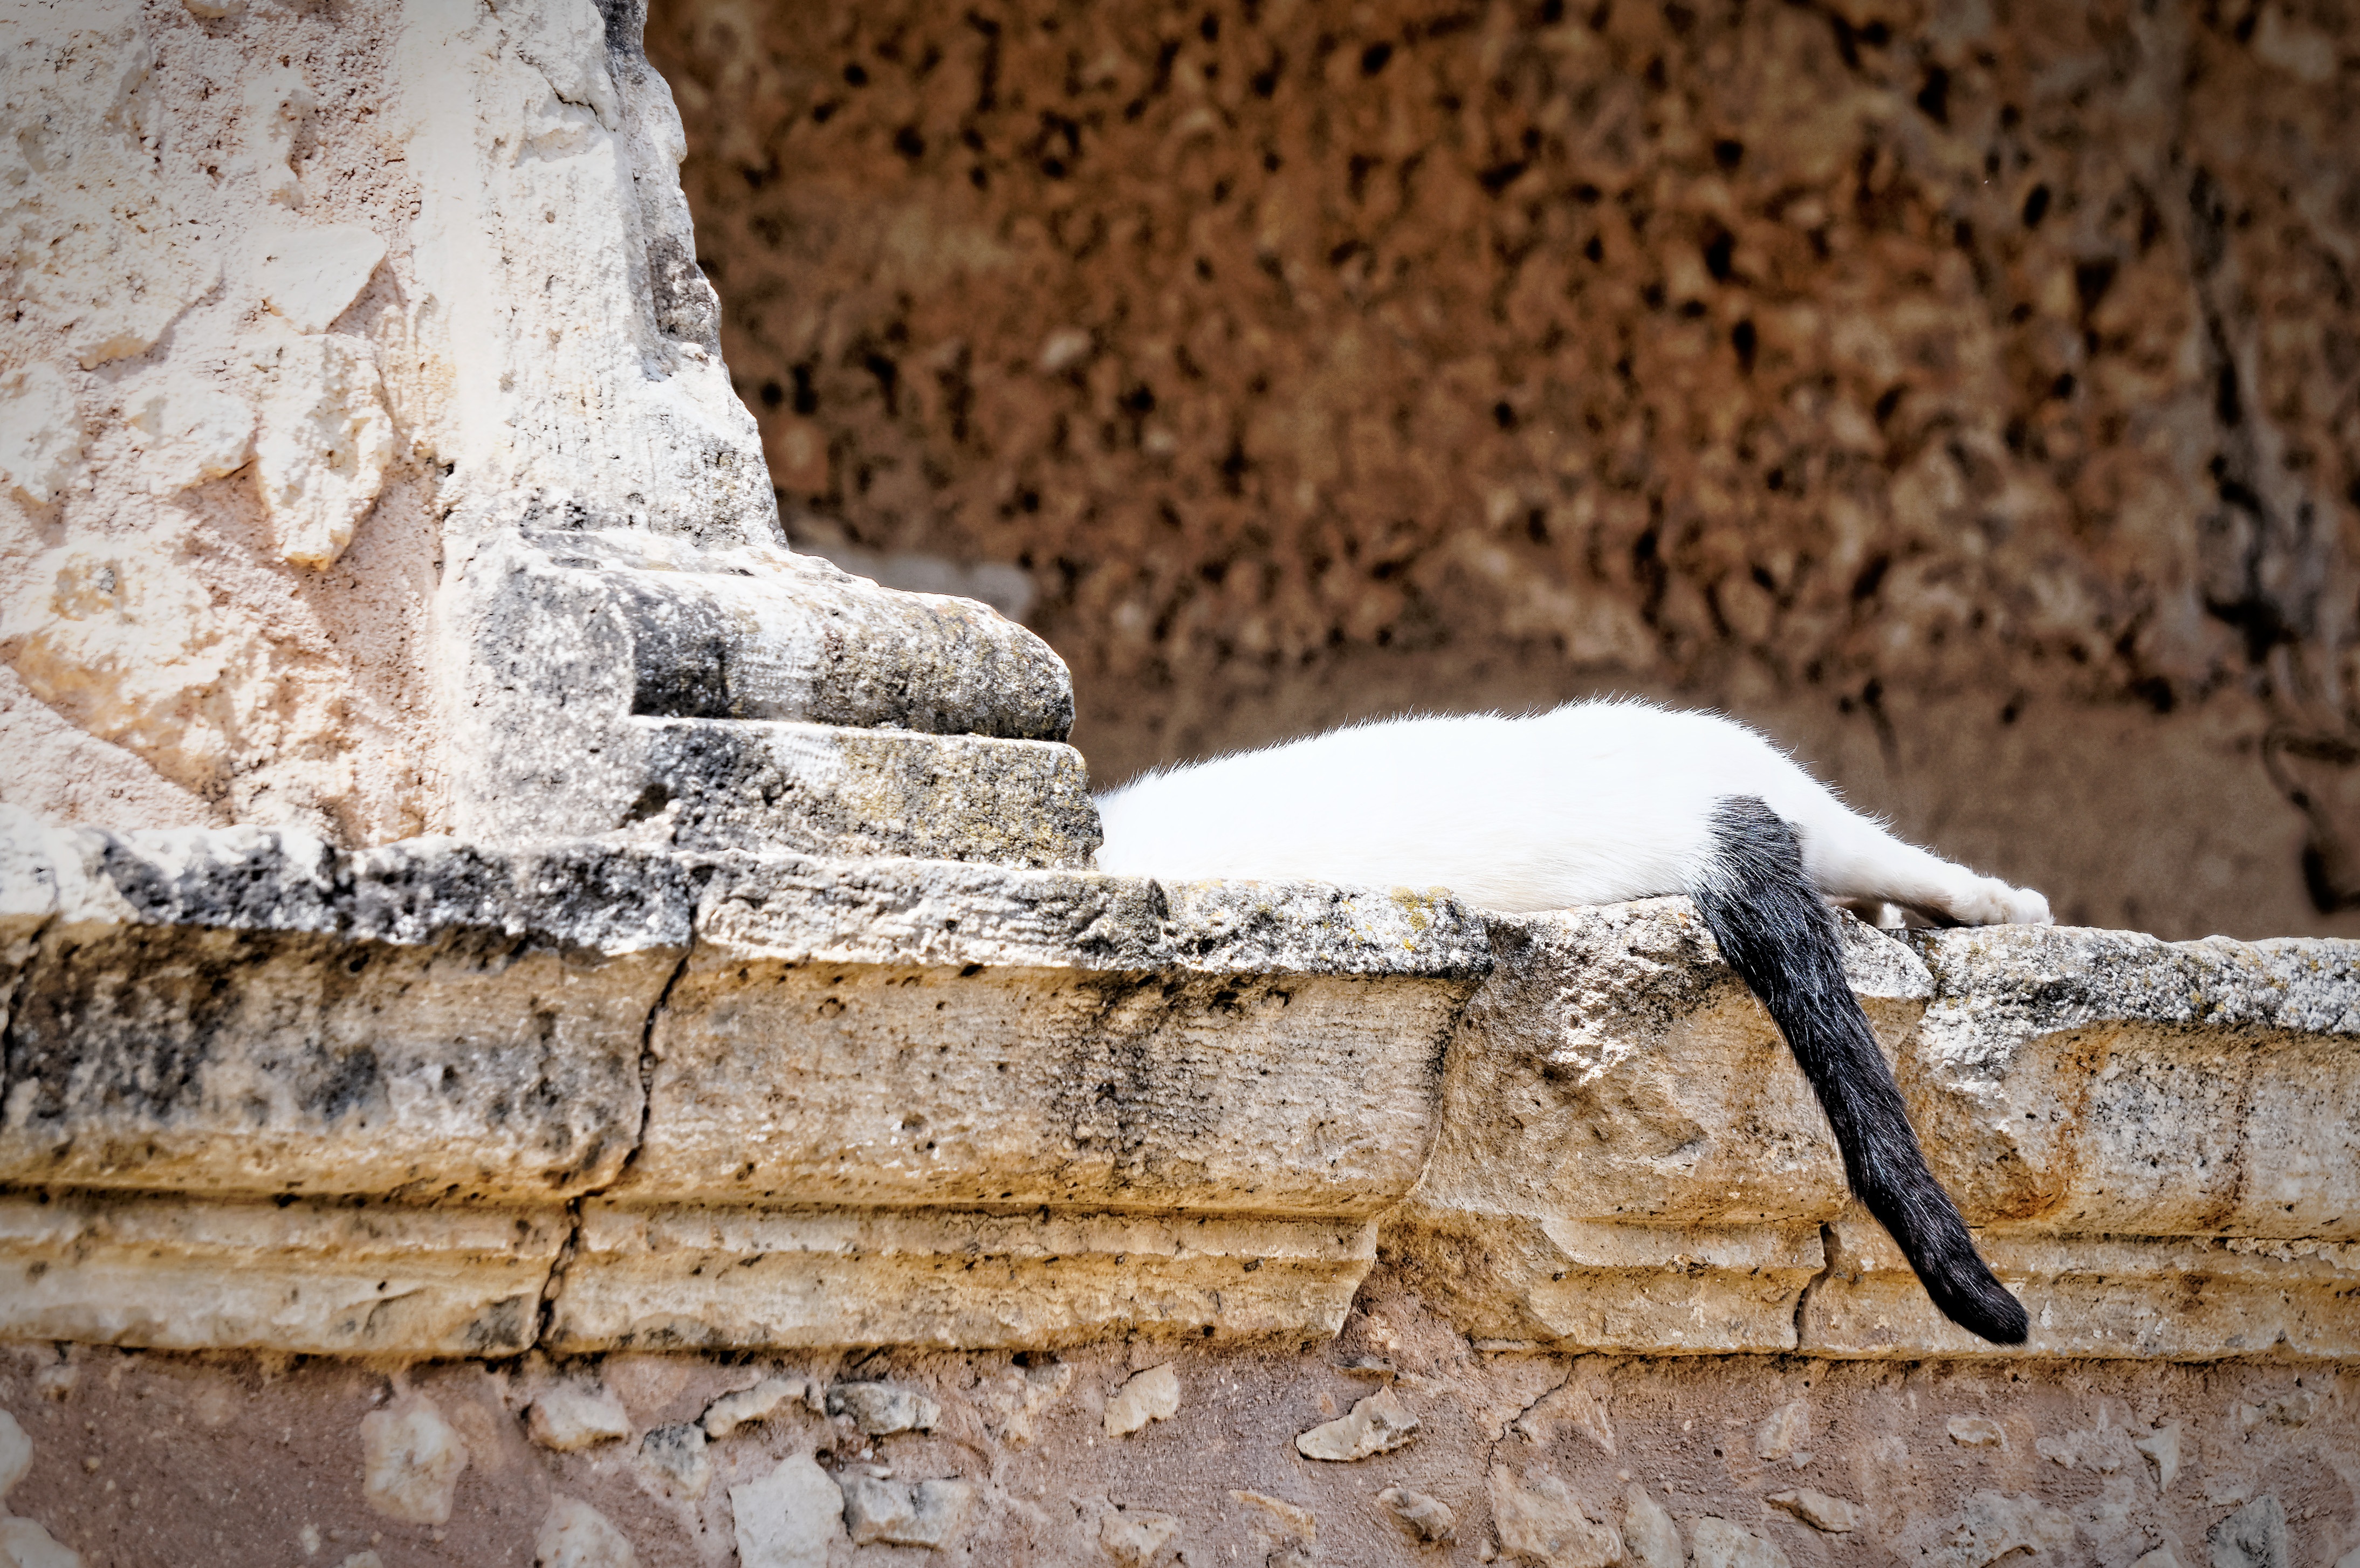
wall, cat, fauna, sculpture, lazy, sleep, temple, monastery, break, slow, crete, ancient history